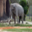
Label: elephant